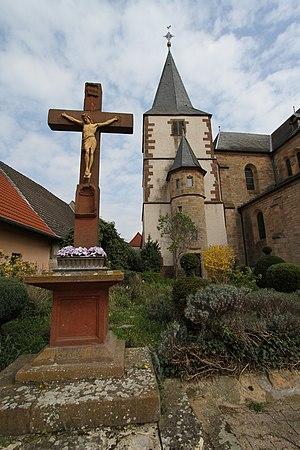
Église du Saint-George de Landau in der Pfalz-Arzheim‎‎.